Prostitution in Japan

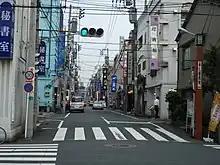
Soaplands town Yoshiwara (2008)

The sex industry in Japan uses a variety of names. Soaplands are bath houses where customers are soaped up and serviced by staff. Fashion health shops and pink salons are notionally massage or esthetic treatment parlors; image clubs are themed versions of the same. Call girls operate via delivery health services. Freelancers can get in contact with potential customers via deai sites (Internet dating sites).